Obsidian use in Mesoamerica

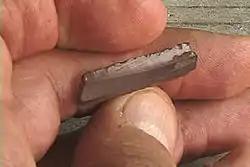
An obsidian prismatic blade fragment from the Maya site of Chunchucmil

Due to its glassy internal structure, obsidian is relatively easy to work, as it breaks in very predictable and controlled ways via conchoidal fracturing. This contributed to its prolific use throughout Mesoamerica. It is obtained by either quarrying source sites or in nodule form from riverbeds or fractured outcrops.